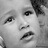
Emotion: neutral